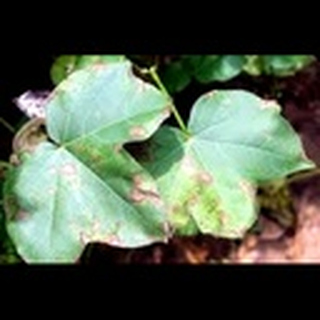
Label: cotton_target_spot